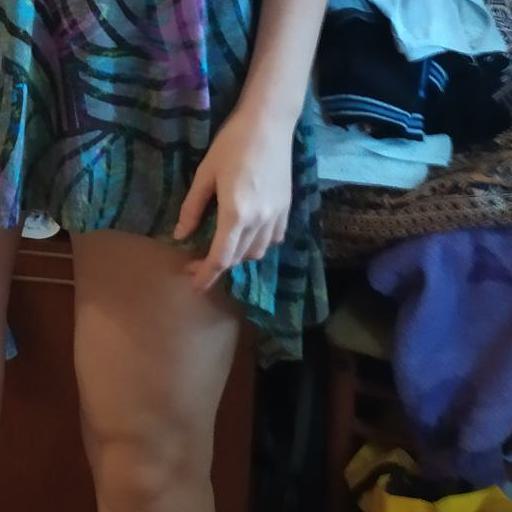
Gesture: no_gesture